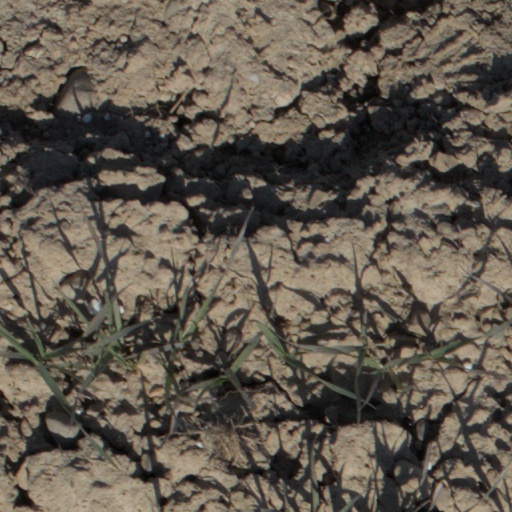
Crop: wheat